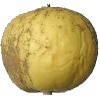
Label: golden_apple